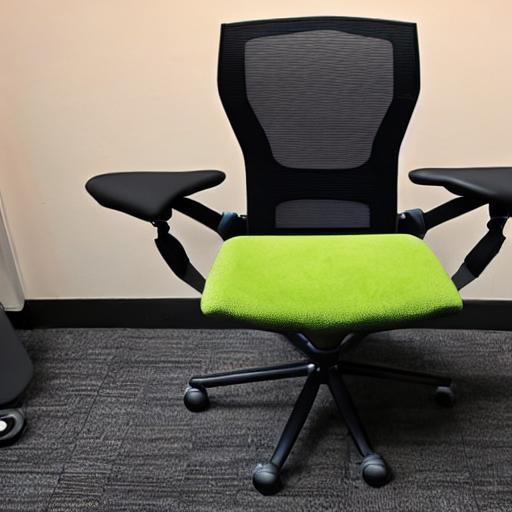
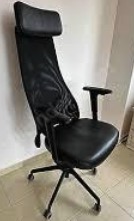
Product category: items_chair
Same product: no